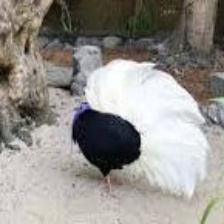
Species: BULWERS PHEASANT
Scientific name: LOPHURA BULWERI